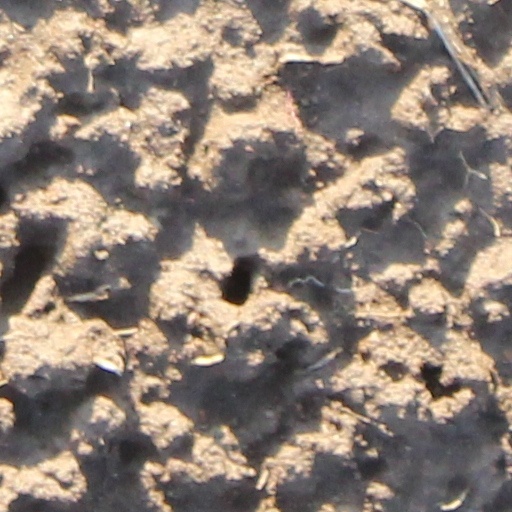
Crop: wheat